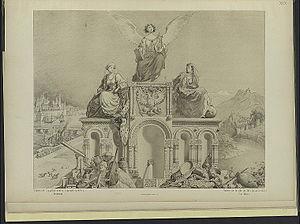
Théâtre de Tiflis
Le Royaume de Kartl-Kakhétie est un État géorgien du XVIIIᵉ siècle, établi en 1762 et annexé par la Russie en 1801. Correspondant au territoire de la Géorgie orientale, il fut dirigé par deux rois en quarante ans d'existence : Héraclius II et Georges XII. Le premier d'entre eux avait pour but d'unifier la Géorgie, comme à l'époque du royaume de Géorgie, et se mit sous la protection de la Russie en 1783 pour parvenir à ses fins. Mais il ne réussit pas à accomplir la réunification souhaitée et son successeur, trop faible, laissa régner les Russes chez lui, qui annexeront le royaume contre la volonté de la noblesse locale deux ans plus tard.